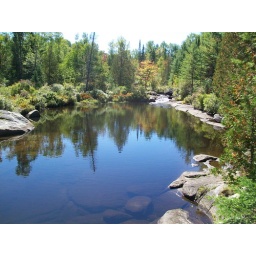
Tumbledown Stream below the truck bridge